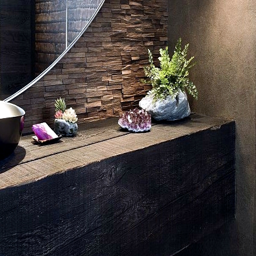
succulent plants with pots of original flowers as decoration in the house